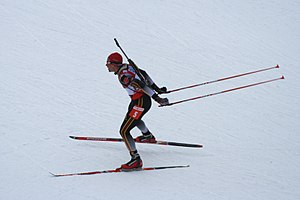
Michael Greis
Michael Greis
Michael Greis er en tysk skiskytte, og tredobbelt olympisk guldvinder. Hans præstationer skaffede ham prisen som Årets Sportsnavn i Tyskland i 2006.